Jean Walkinshaw

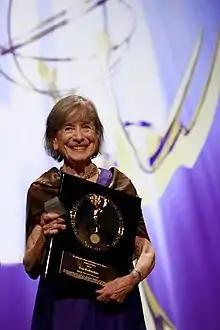
Walkinshaw was inducted into the 2019 Gold Circle (Photo: Lisa Sairy)

Her awards include eight Northwest Regional Emmys, Robert F. Kennedy Journalism Award, Ohio State Award, National Press Women Award; New York Festival International TV Program Award, Chicago International Film Festival Award, two American Film and Video Festival Awards, six Best of the West Awards, Religious Broadcasting Award, and the Corporation for Public Broadcasting Award. Walkinshaw received the first Spirit of Nell Award given by Women in Film/Seattle. She was the first woman producer inducted into the Northwest Chapter of the National Academy of Television Arts and Sciences Silver Circle.